Phnom Penh

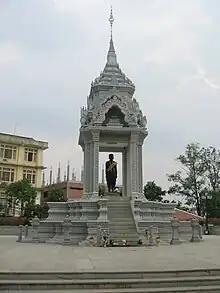

Phnom Penh also has its own dialect of Khmer. Speakers of the Phnom Penh dialect often elide syllables, which has earned it a reputation for being lazy speech. Phnom Penh is also known for its influence on New Khmer Architecture. Phnom Penh is notable for Ka tieu Phnom Penh, its variation on rice noodle soup, a dish available in sit-down cafes as well as street cafes.